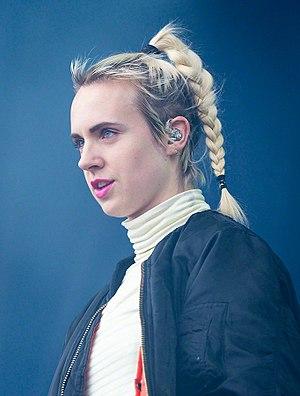
Karen Marie Aagaard Ørsted Andersen, dite MØ, née le 13 août 1988 à Odense, est une autrice-compositrice et musicienne danoise.